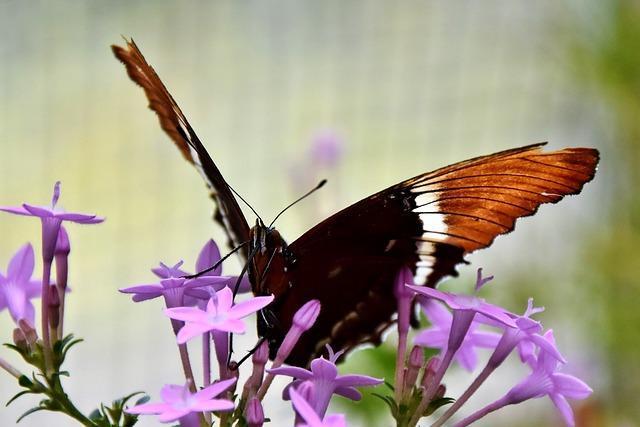
butterfly